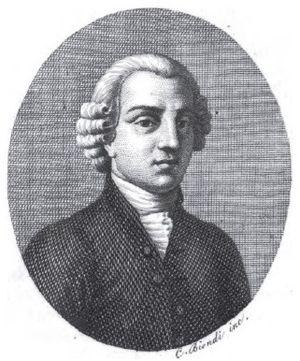
Nicolò Sebastiano Biancardi dit Domenico Lalli est un poète italien, librettiste d'opéras.